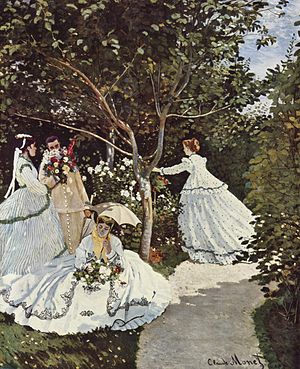
Om sommeren / Indplacering i Renoirs samlede værk
Claude Monet: